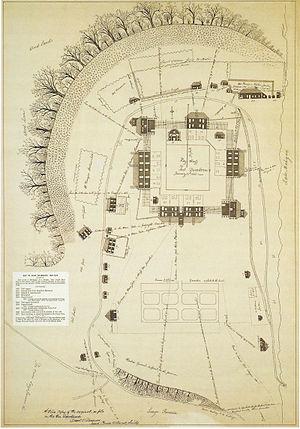
La bataille de Fort Dearborn est un affrontement entre des soldats américains et des Amérindiens Potawatomis qui se déroula le 15 août 1812, près de Fort Dearborn sur le site de l'actuelle ville de Chicago. La bataille, qui eut lieu pendant la guerre anglo-américaine de 1812, fait suite à l’évacuation du fort ordonnée par William Hull, commandant de l’armée américaine du Nord-Ouest.